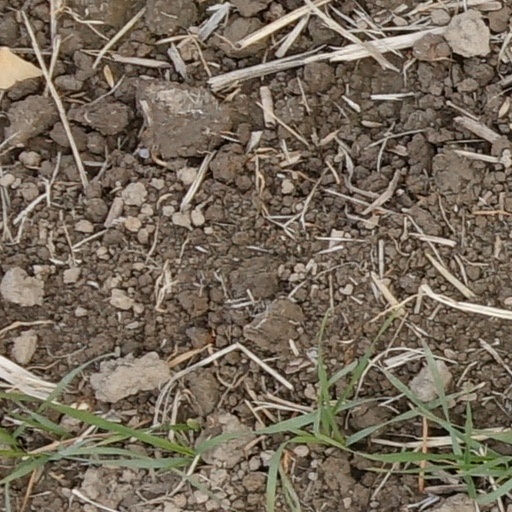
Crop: wheat